Younus AlGohar

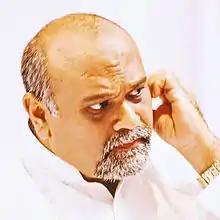
Younus AlGohar (September 2015)

Younus AlGohar (born Mohammad Younus; 16 June 1969) is a British co-founder of Messiah Foundation International (also known as Kalki Avatar Foundation and Mehdi Foundation International), a spiritual organisation which advocates for Riaz Ahmed Gohar Shahi mystical teachings and claims he is the Messiah (Mahdi). He authored the books "Mysterious Horizons – Beyond God" (2007), and "Nisāb-e-Mehdi" ‎ (2010).